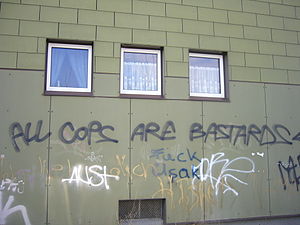
ACAB
Grafitti på en husmur:"All Cops Are Bastards"
"A.C.A.B. er en forkortelse for ""All Cops Are Bastards"". Det bruges som et slogan og er skrevet som graffiti, tatoveringer og andre billeder. Forkortelsen bruges ofte numerisk som ""1312"", hvilket er bogstavernes placeringer i alfabetet. Slagordet er forbundet med dissidenter udsat for politisk forfølgelse og politiets brutalitet.